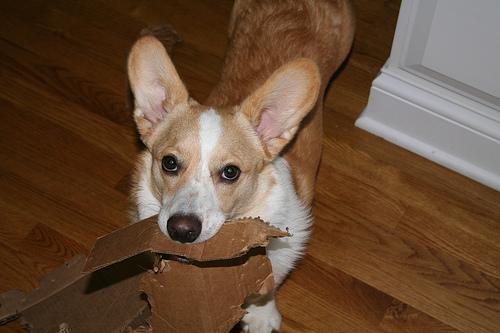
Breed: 2909-n000116-Cardigan